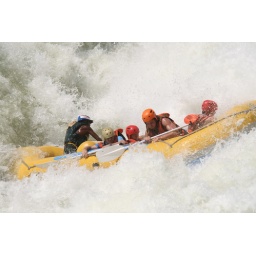
I'm at the back in the blue t-shirt and white helmet